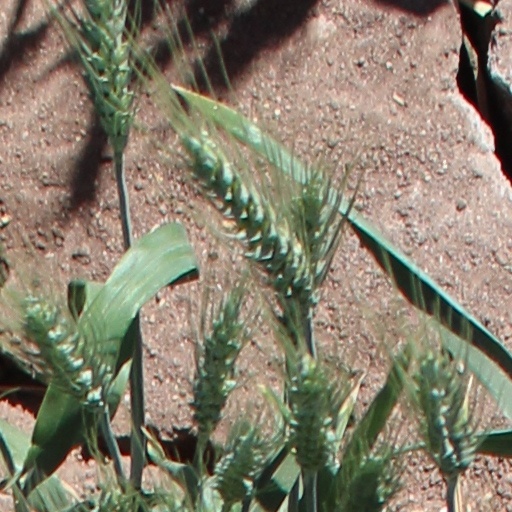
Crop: wheat